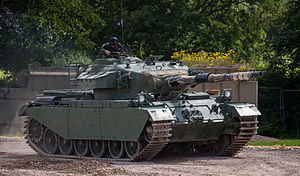
Centurion (kampvogn)
Centurion MK 12
Centurion er en britisk produceret kampvogn, der kom frem lige efter 2. verdenskrig. Den britiske hær anvendte Centurions i Koreakrigen. Derudover har Israel moderniseret deres Centurions med bl.a. dieselmotorer og anvendt dem i diverse mellemøstkrige. Den danske hær modtog Centurion i 1953 og den var indtil 1976 Hærens primære kampvogn. I 1982 blev Centurion moderniseret med natkikkerter, infrarøde kameraer og laserafstandsmålere. I 1999 blev Centurion udfaset i Danmark.